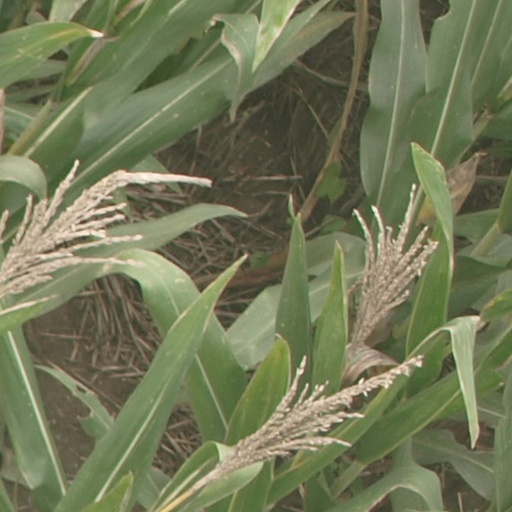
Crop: maize; corn